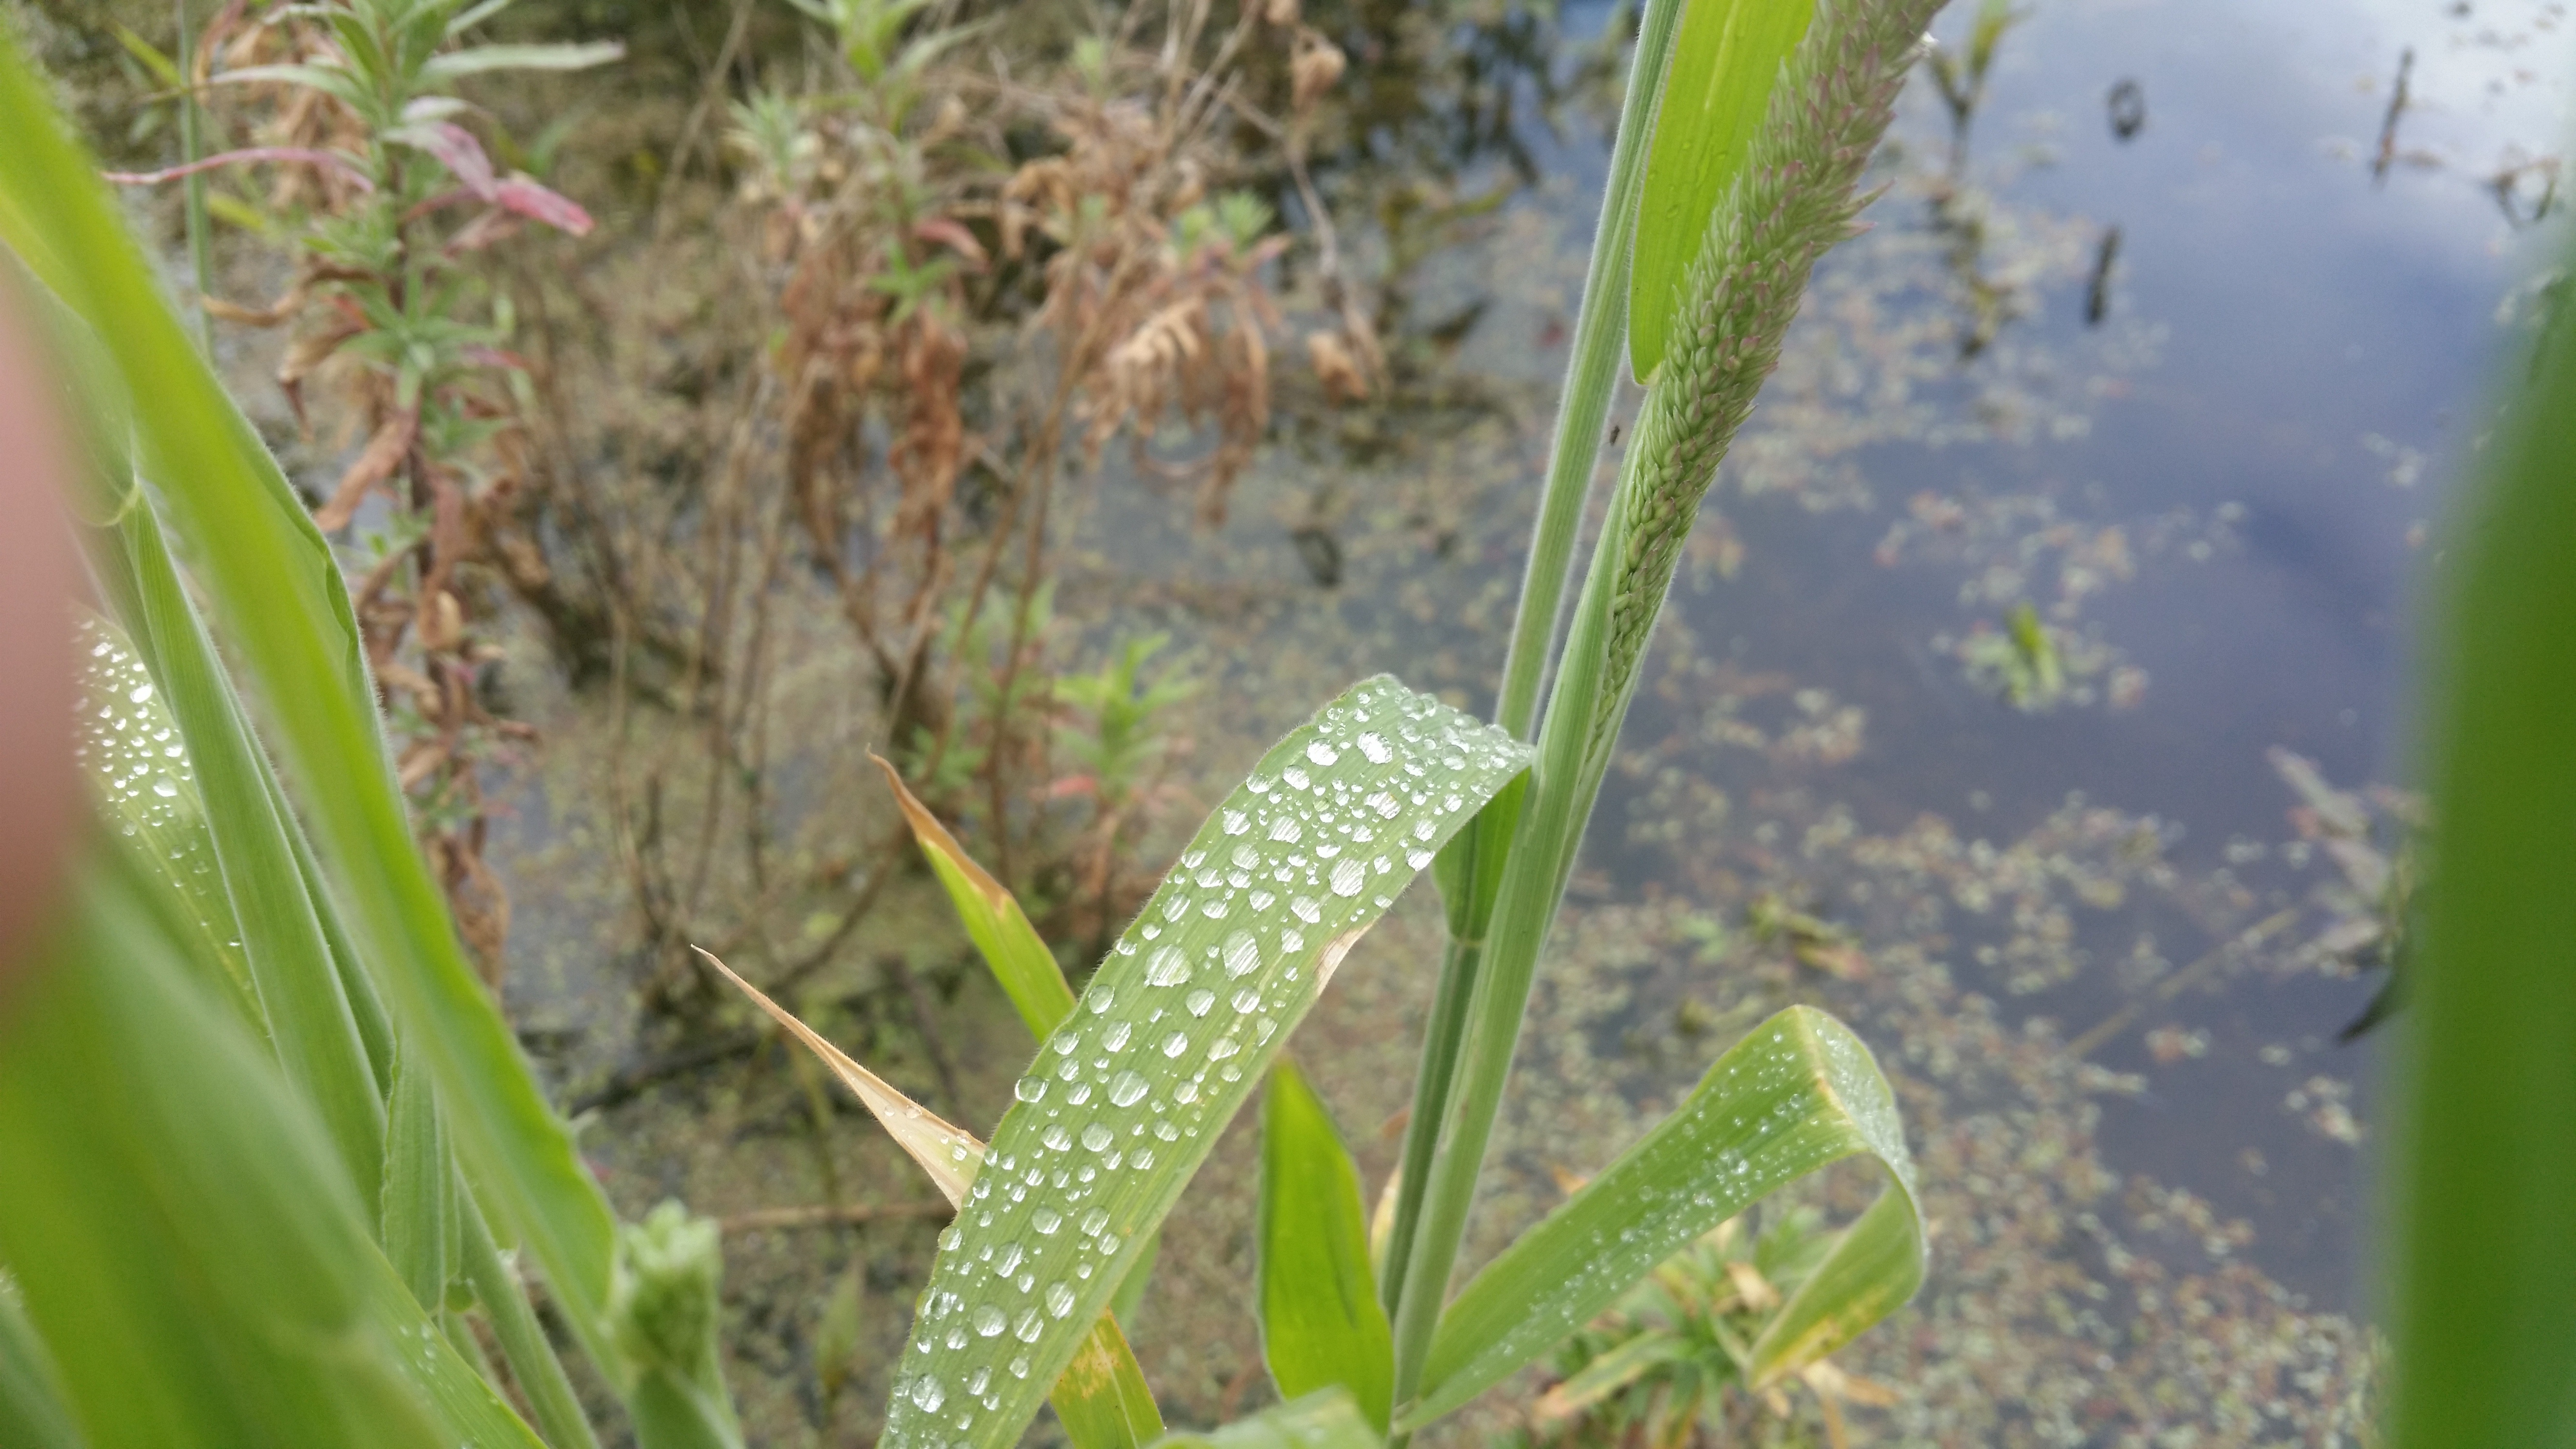
grass, plant, lawn, leaf, flower, green, crop, flora, fauna, grass family, plant stem